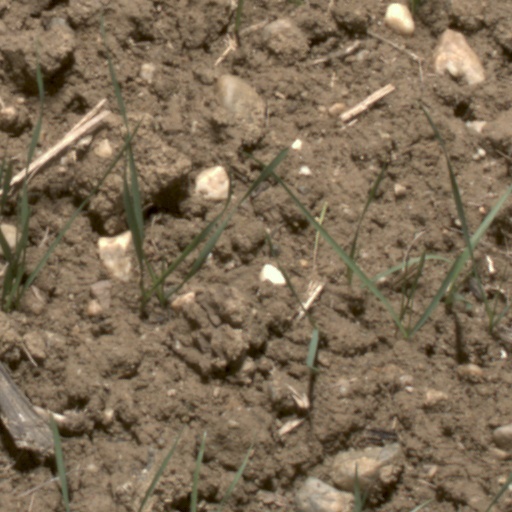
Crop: wheat